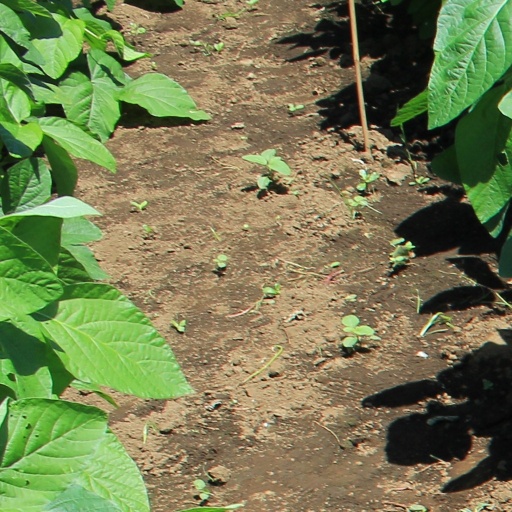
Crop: soybean